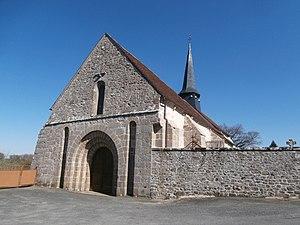
Construite aux XI, XII et XV siècles. Cette église était placée sous le patronage de l'abbaye de Déols, dans la dépendance du diocèse de Bourges, avant la Révolution.
Bazelat est une commune française située dans le département de la Creuse en région Nouvelle-Aquitaine.
L'église Saint-Pierre-et-Saint-Paul est une église située à Bazelat, dans le département français de la Creuse en France. Construite au XIᵉ ou XIIᵉ siècle et fortifiée au XIVᵉ ou XVᵉ siècle, elle est inscrite au titre des monuments historiques en 1963.
Cet article recense les monuments historiques de la Creuse, en France.